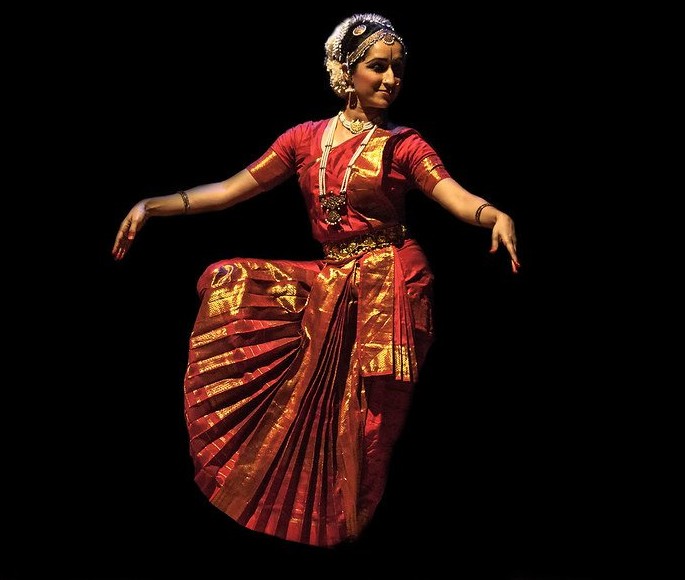
Dance form: kuchipudi